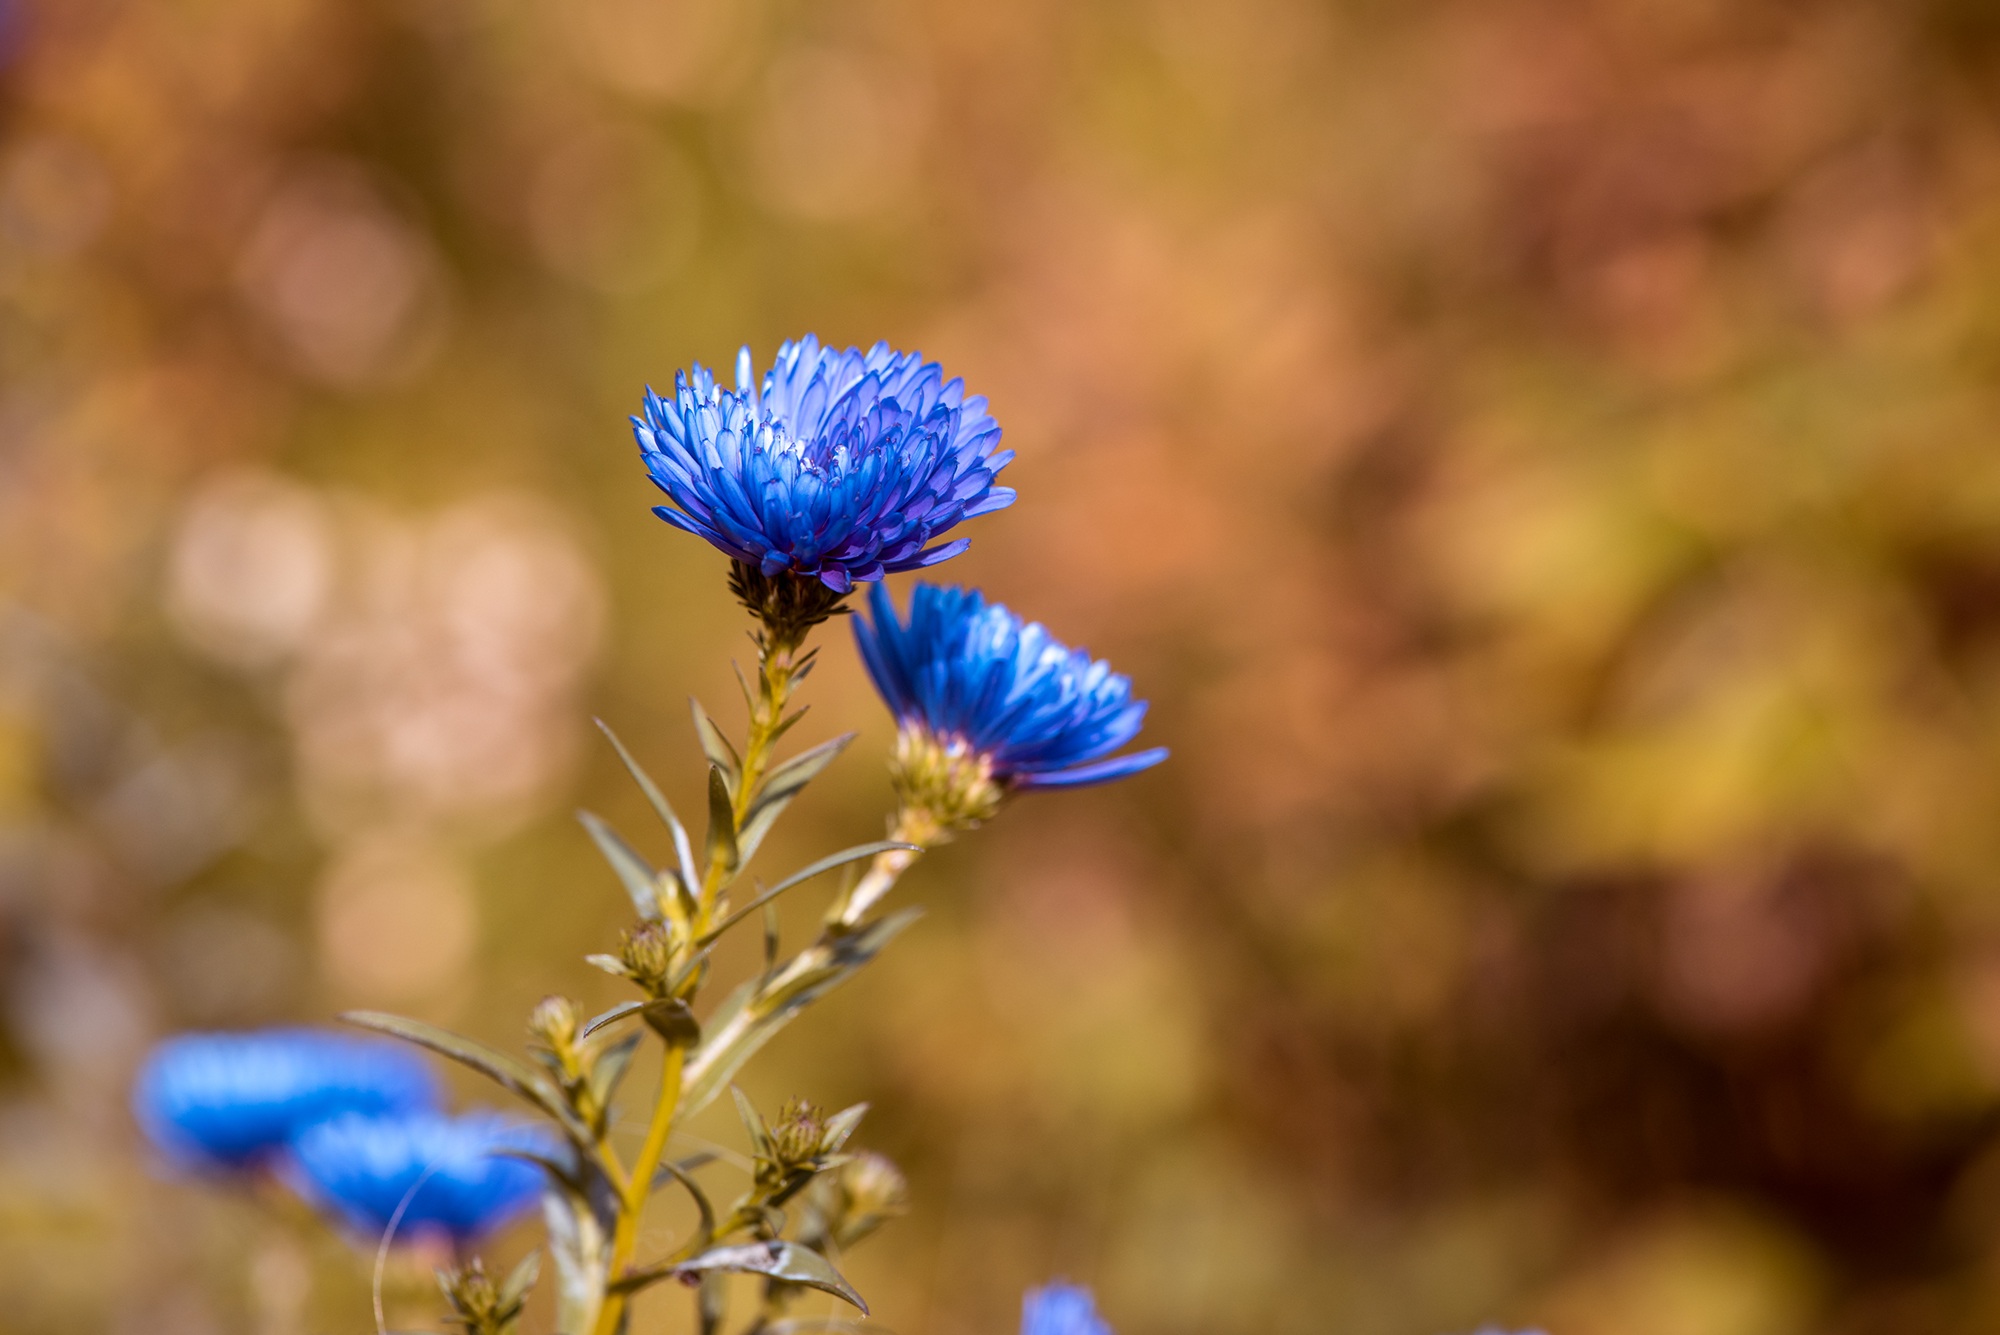
nature, blossom, plant, photography, meadow, flower, petal, produce, autumn, botany, blue, garden, close, flora, wildflower, flowers, close up, late summer, autumn flower, nectar, macro photography, asters, herbstastern, fall asters, blue asters, in the garden, blue flowers, flowering plant, daisy family, land plant